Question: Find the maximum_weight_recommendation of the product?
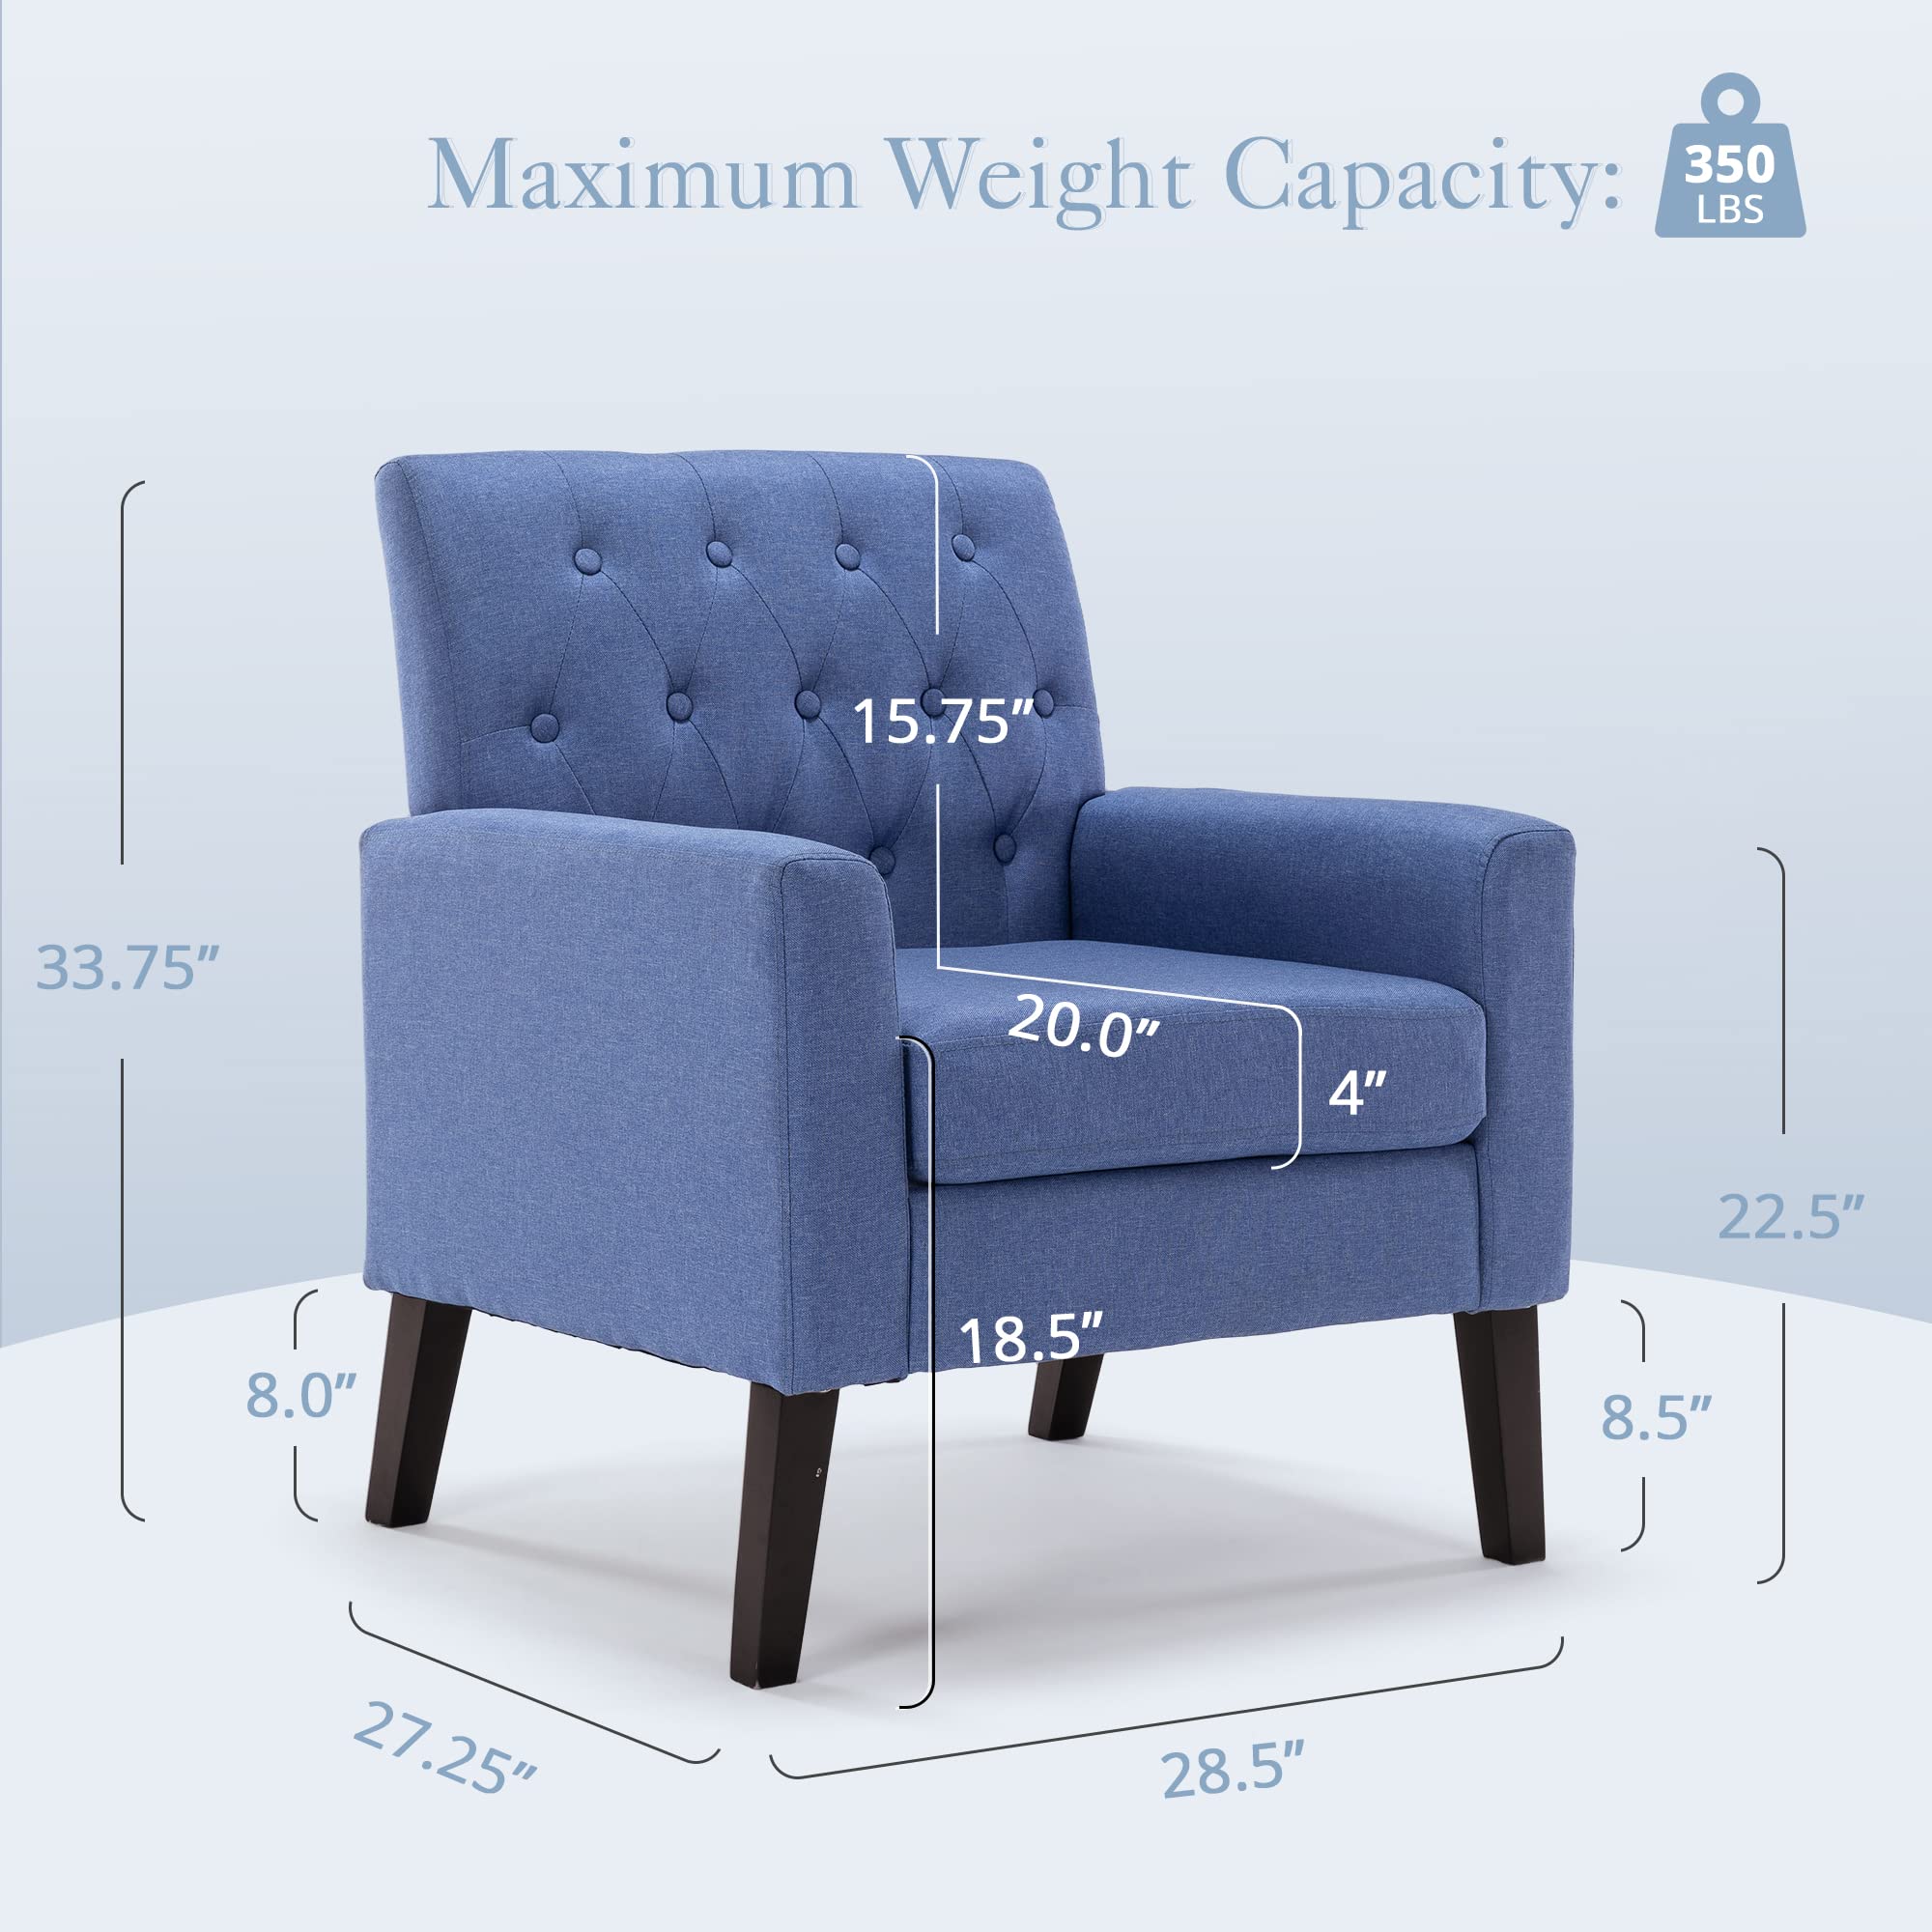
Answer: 350 pound